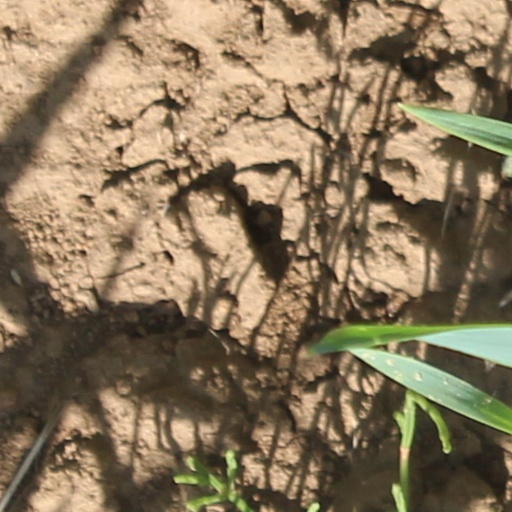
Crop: wheat